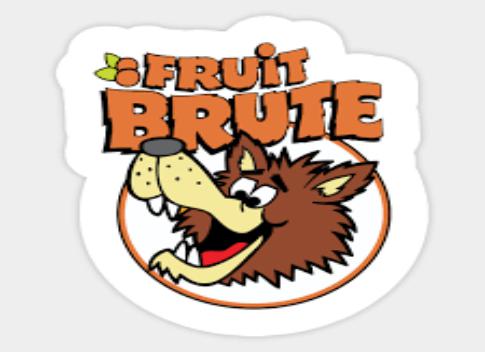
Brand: Fruit Brute
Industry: Food